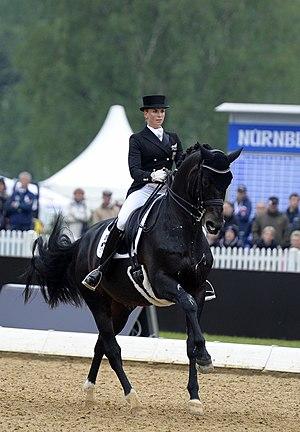
Le cheval en Allemagne constitue l'un des premiers secteurs économiques sportifs, l'Allemagne détenant le plus grand cheptel européen de chevaux. Ce pays est tout particulièrement réputé pour son élevage de montures de sport, les meilleurs chevaux appartenant aux stud-book Hanovrien, Holsteiner et Oldenbourg. le secteur équestre allemand est activement soutenu par l'État, et s'appuie sur des haras fédéraux répartis dans les länder.